Homing pigeon

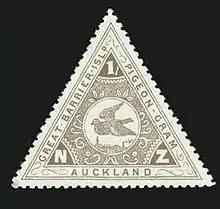
Stamp for early Pigeon-Gram Service

Homing pigeons were potentially being used for pigeon post in Ancient Egypt by 1350 BCE. Messages were tied around the legs of the pigeon, which was freed and could reach its original nest. Pliny the Elder described pigeons used in a similar fashion as military messengers around the first century CE.